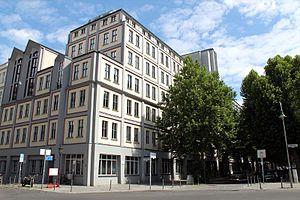
Le Humanistischer Verband Deutschlands est un organisme chargé de promouvoir et de diffuser une vision laïque et humaniste du monde, ainsi que de défendre les droits des personnes non religieuses. Elle a été fondée en 1993 à Berlin et compte environ 20 000 membres. Son président est le philosophe et politologue Frieder Otto Wolf. Le HVD est membre de l'Union internationale humaniste et éthique et de la Fédération humaniste européenne.